Schutzmannschaft-Brigade Siegling

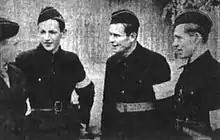
Belarusian Auxiliary Police Battalion Siegling in 1944

The German forces along with the Ukrainian, Belarusian, and Russian collaborators under the German command were pushed out of the Byelorussian SSR during the Soviet Operation Bagration of August 1944. They gradually retreated west from the "GK Weißruthenien" (as it was called then) toward occupied eastern Poland between June 22 and August 19. Dozens of units remained scattered around. The German forces included remnants of the SiPo, SD, and Ordnungsdienst. Among them, were also units of Byelorussian Home Defence (BKA) and the Belarusian "Kommandantura" personnel. At the end of June 1944, the SS commander Curt von Gottberg issued an order to create the "Schutzmannschaft-Brigade Siegling" which by July 20 was formed and prepared for duty.